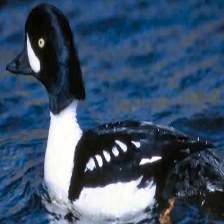
Species: BARROWS GOLDENEYE
Scientific name: BUCEPHALA ISLANDICA
ImageNet parent category: drake